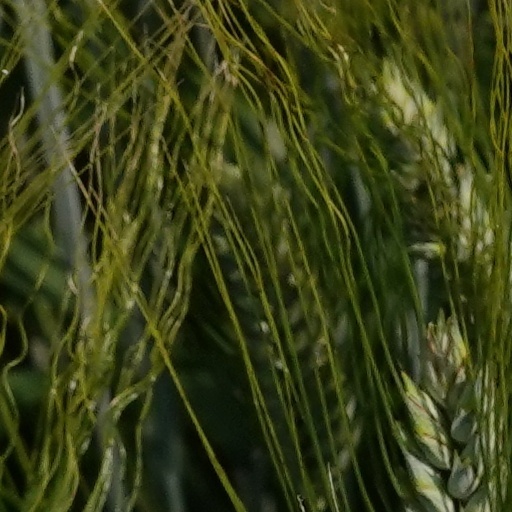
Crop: wheat